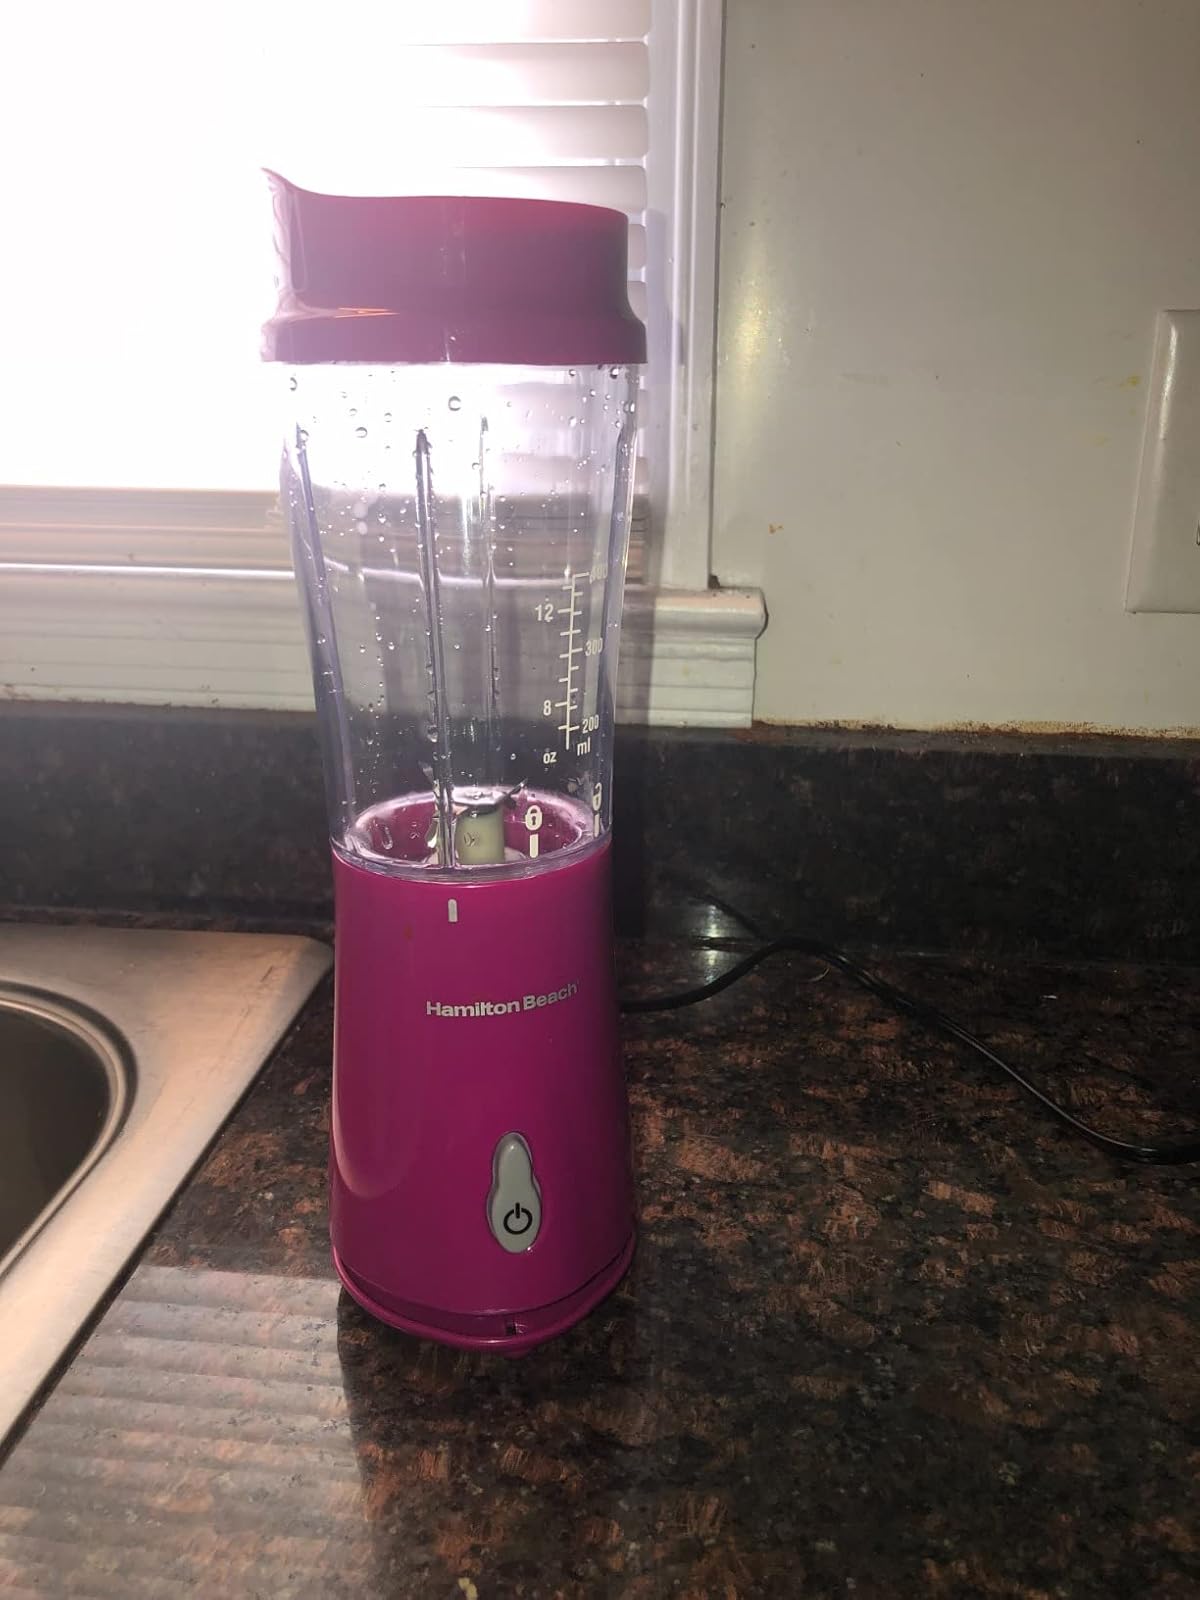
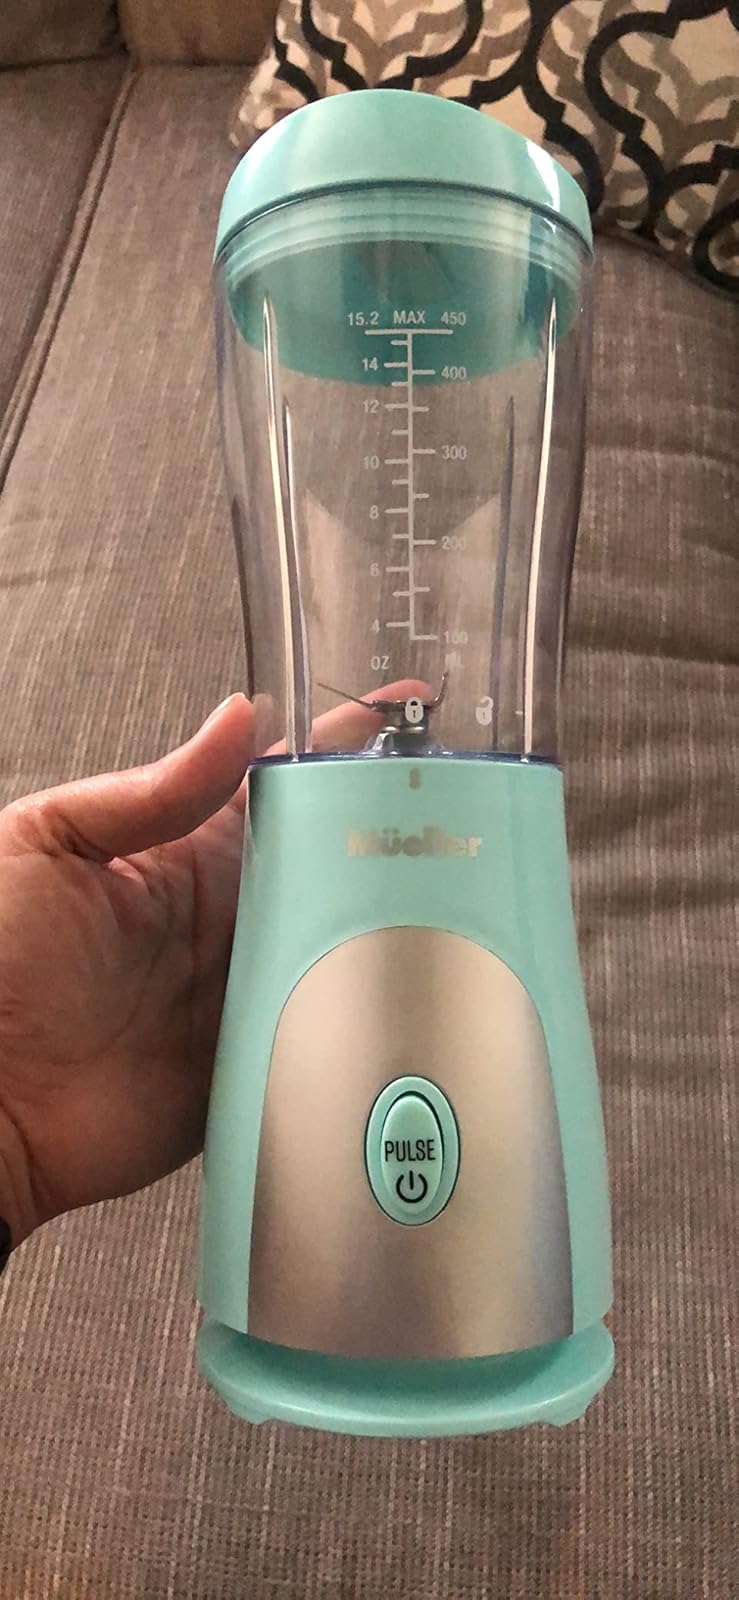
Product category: items_blender
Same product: no